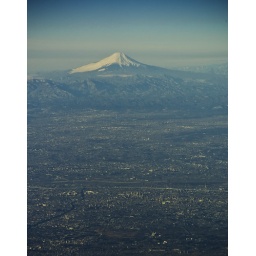
Bird eye view in a clear sky day show grandiosity of mount Fuji compare with mode size of front town.